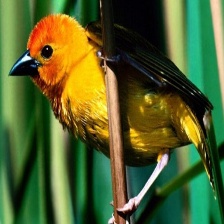
Species: EASTERN GOLDEN WEAVER
Scientific name: PLOCEUS SUBAUREUS